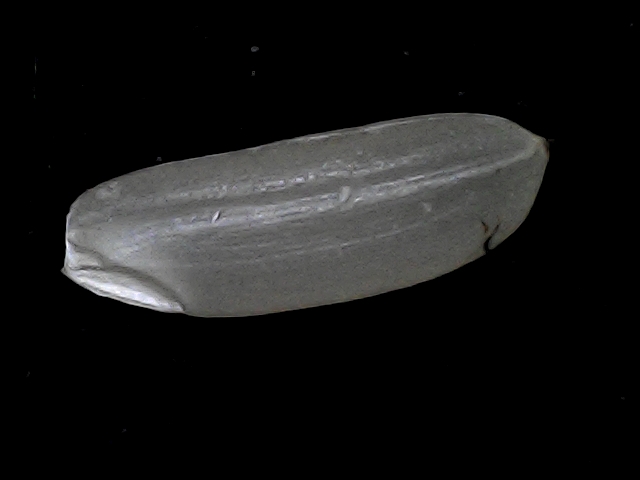
Rice variety: BRRI67